Mountain bike

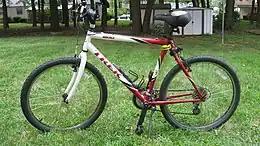
A 2002 bike

Since the 1980s, mountain bikes have had anywhere from 7 to 36 speeds, with 1 to 4 chain-rings on the crankset and 5 to 12 sprockets in the cogset. 30-speed, 33-speed and 36-speed mountain bikes were originally found to be unworkable, as the mud-shedding capabilities of a 10-speed, 11-speed or 12-speed cassette, and the intricacies of a 10-speed, 11-speed or 12-speed rear derailleur were originally not found to be suitable combined with front shifters, although 10, 11 and 12 speed cassettes are now commonplace in single front chainring bicycles, and are also found on some mountain bikes. However, many pro-level mountain bikers have taken to using a narrower 10-speed road chain with a 9-speed setup in an effort to reduce the weight of their bike. In early 2009, component group SRAM announced their release of their XX groupset, which uses a 2-speed front derailleur, and a 10-speed rear derailleur and cassette, similar to that of a road bike. Mud-shedding capabilities of their 10-speed XX cassette are made suitable for MTB use by extensive Computer Numerical Control (CNC) machining of the cassette. Due to the time and cost involved in such a product, they were only aimed at top-end XC-racers. However, 10-speed has become the norm by 2011 and the market leader Shimano even offers its budget groupset "Alivio" in a 10-speed version. In July 2012, SRAM announced a 1×11 drivetrain called XX1 that does not make use of a front derailleur for lighter weight and simplicity. In the 2014 Commonwealth Games at Glasgow all leading riders used 1×11 drivetrains. SRAM's new 1×12 gearing was introduced in 2016 as SRAM Eagle. This gives a single chain ring bike better ability to climb.